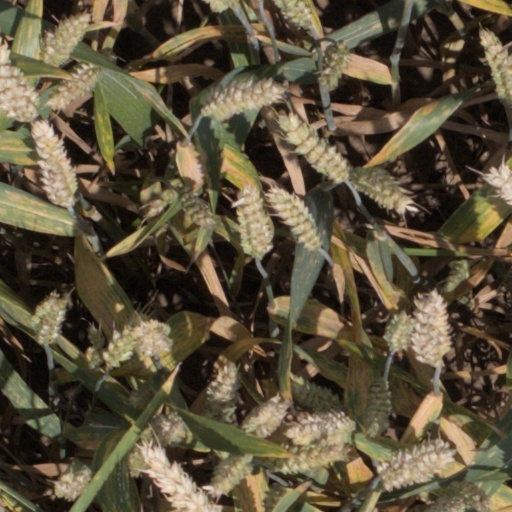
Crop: wheat